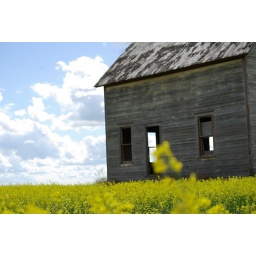
Abandoned house in canola field close to Wynyard, Saskatchewan, 17 July 2010